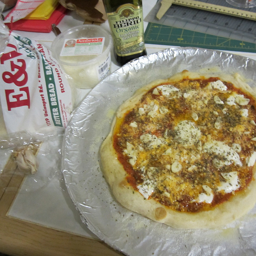
a small pizza is shown sitting on some paper
The pizza does not have as much cheese as some.
A smaller pizza is placed on paper on the counter.
A pizza on a pan ready to be put into the oven.
A plate with a small whole pizza on it .